Marambio Base

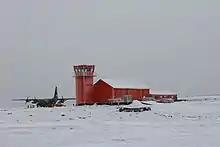
Argentine C-130 and control tower, Marambio Airport

The station was founded on 29 October 1969. That day, a Fokker F-27 Friendship of the Argentine Air Force manned by Vice-Commodore Erwin Roberto Kern, left Rio Gallegos and landed directly in Marambio Airport, carrying on board civil and military authorities. It was the first aircraft taking off in another continent and landing in Antarctica using conventional landing gear: Antarctica was no longer an isolated place; from that day onwards, all domestic and foreign Antarctic stations got interconnected with the rest of the world throughout the year. It was the most important Antarctic event in the decade.